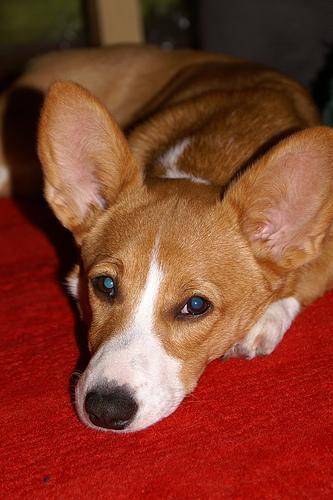
Pembroke